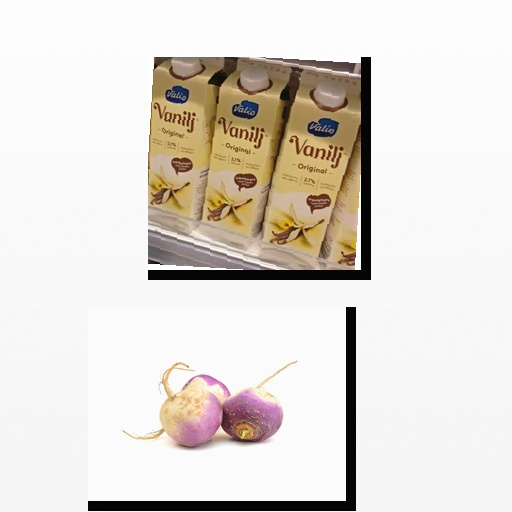
Food items: turnip, vanilla_yogurt